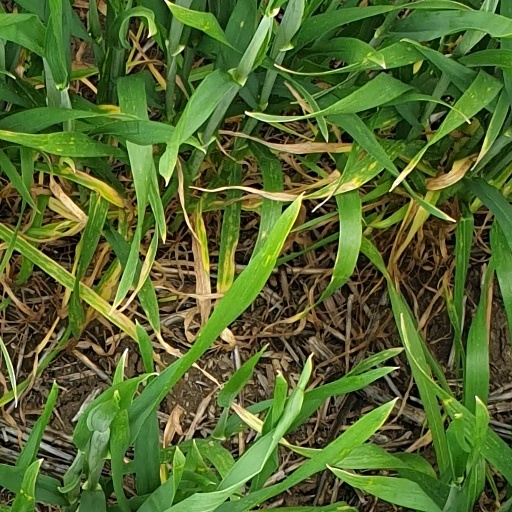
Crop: wheat